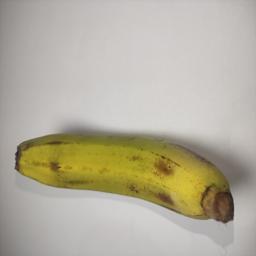
Banana variety: Sagor Kola